The Ronettes

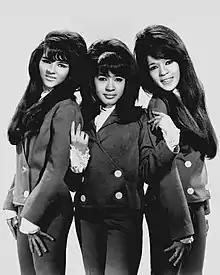
The Ronettes in 1966

In early 1963, frustrated with Colpix Records and the group's lack of success, sister Estelle called producer Phil Spector and told him the Ronettes would like to audition for him. Spector met the women soon after at Mira Sound Studios in New York City. Later, Spector told Ronnie that he had seen them at The Brooklyn Fox several times and was impressed with their performances. At the audition, when the group began singing "Why Do Fools Fall in Love", Spector jumped from his seat and shouted, "That's it! That's it! That's the voice I've been looking for!"